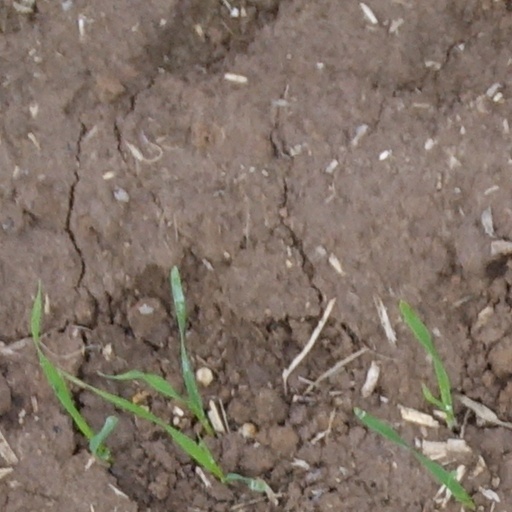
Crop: wheat